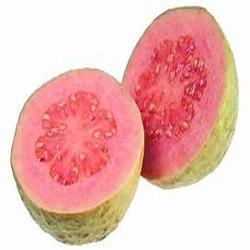
Label: Guava